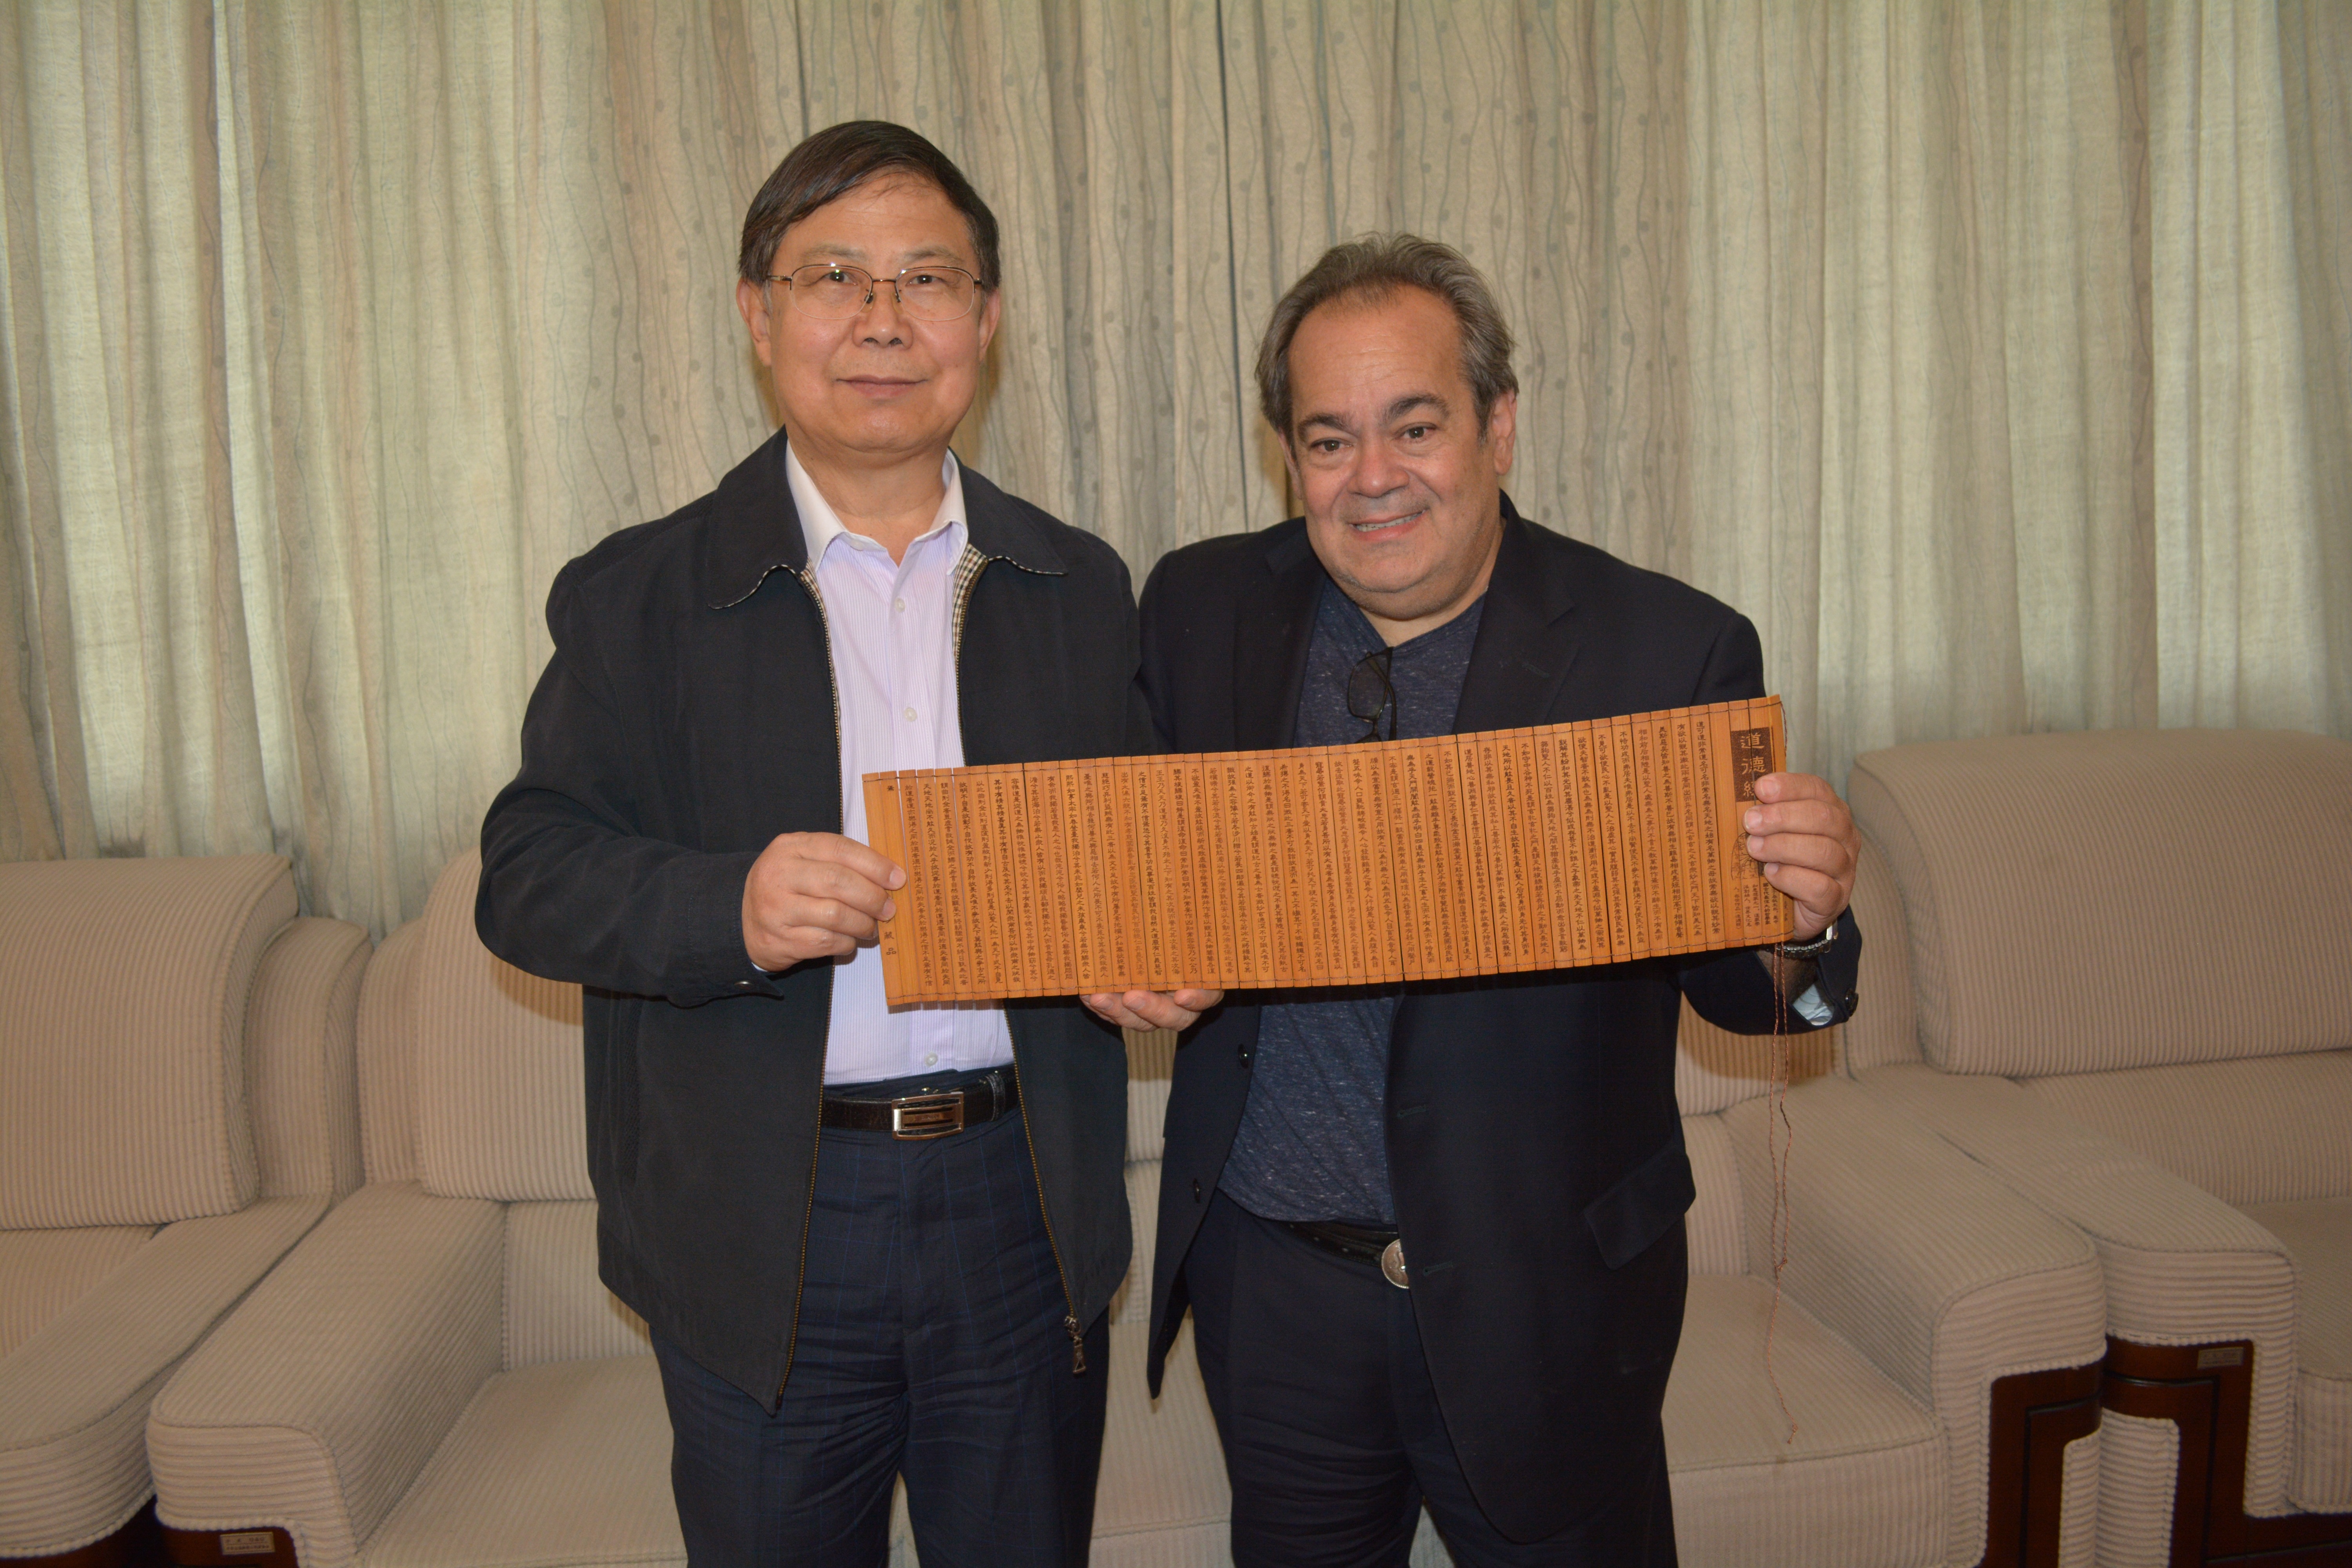
professional